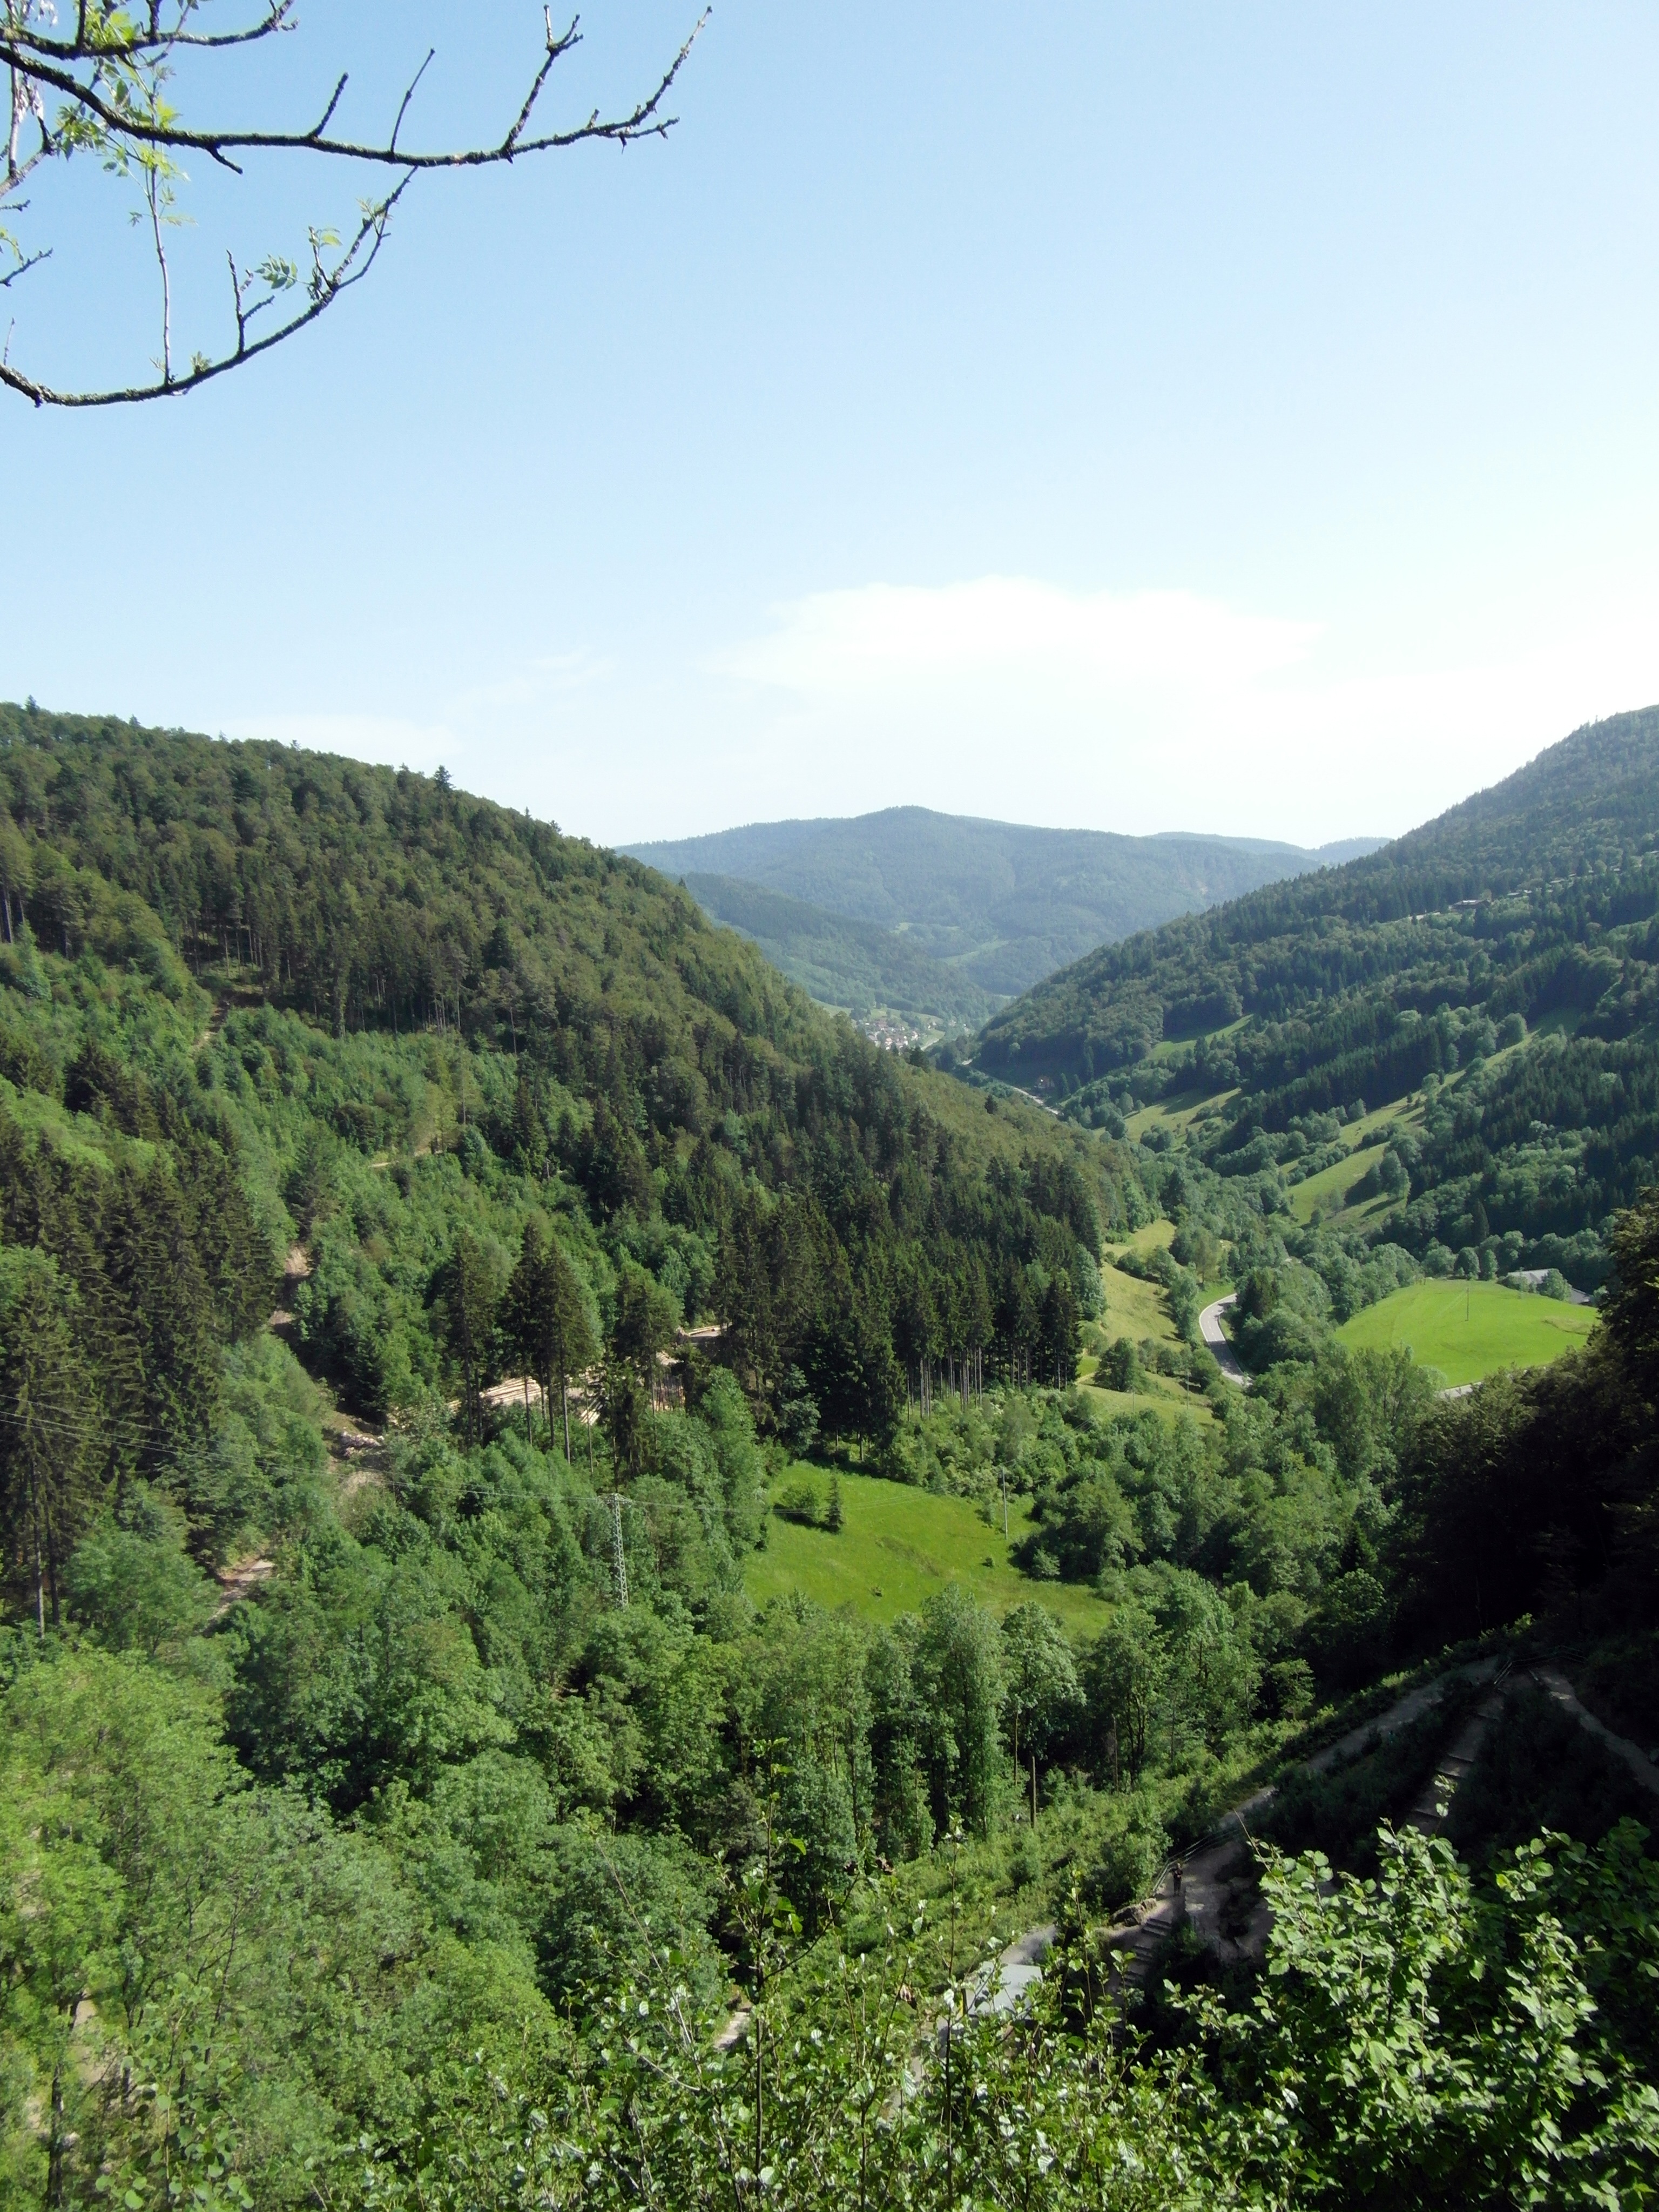
landscape, tree, nature, forest, wilderness, mountain, hiking, meadow, hill, flower, adventure, view, valley, mountain range, summer, green, ridge, outlook, plateau, habitat, ecosystem, black forest, landform, mountain pass, natural environment, geographical feature, mountainous landforms, water protection